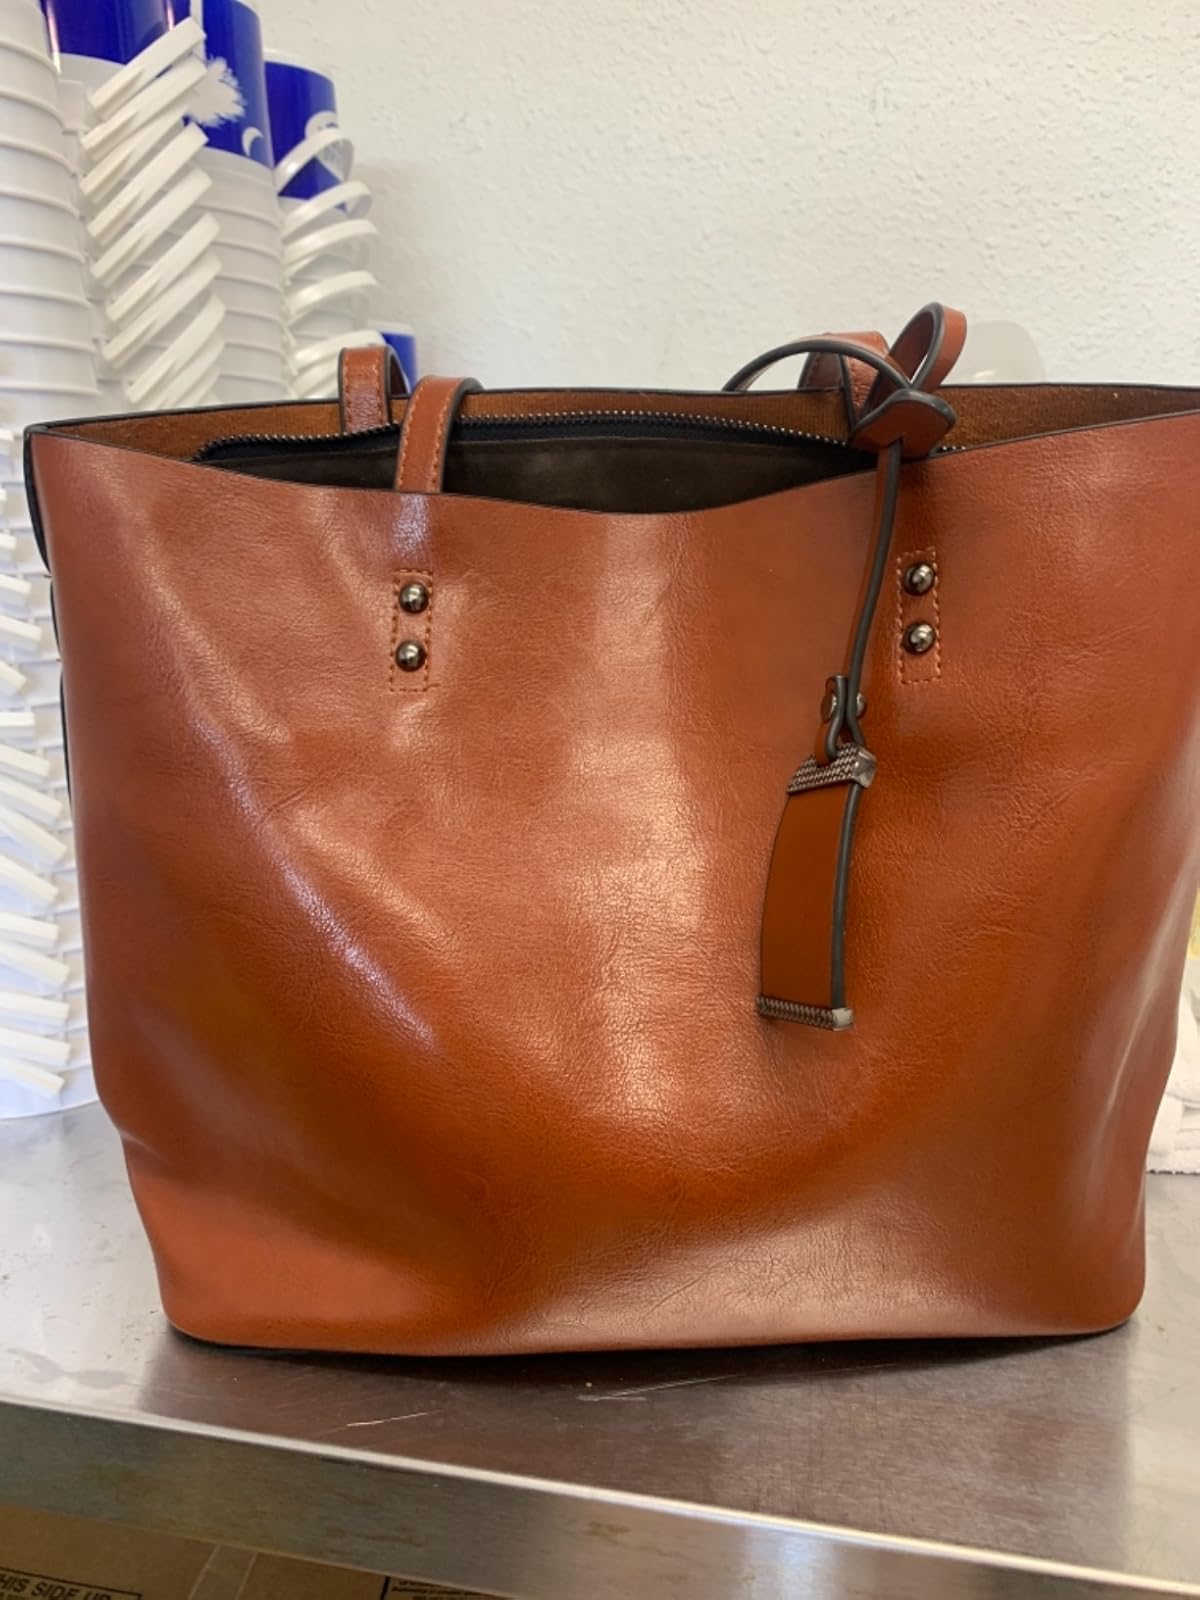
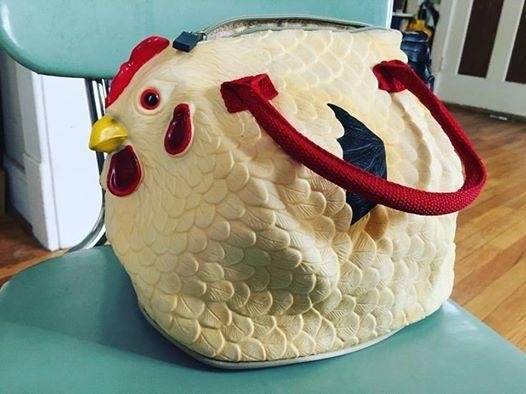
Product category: accessories_handbag
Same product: no